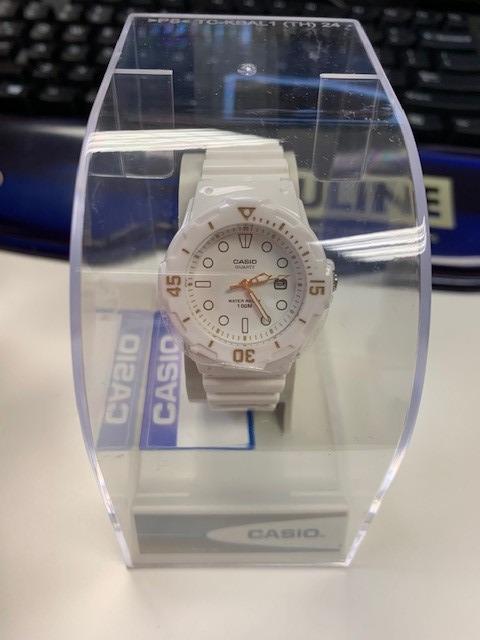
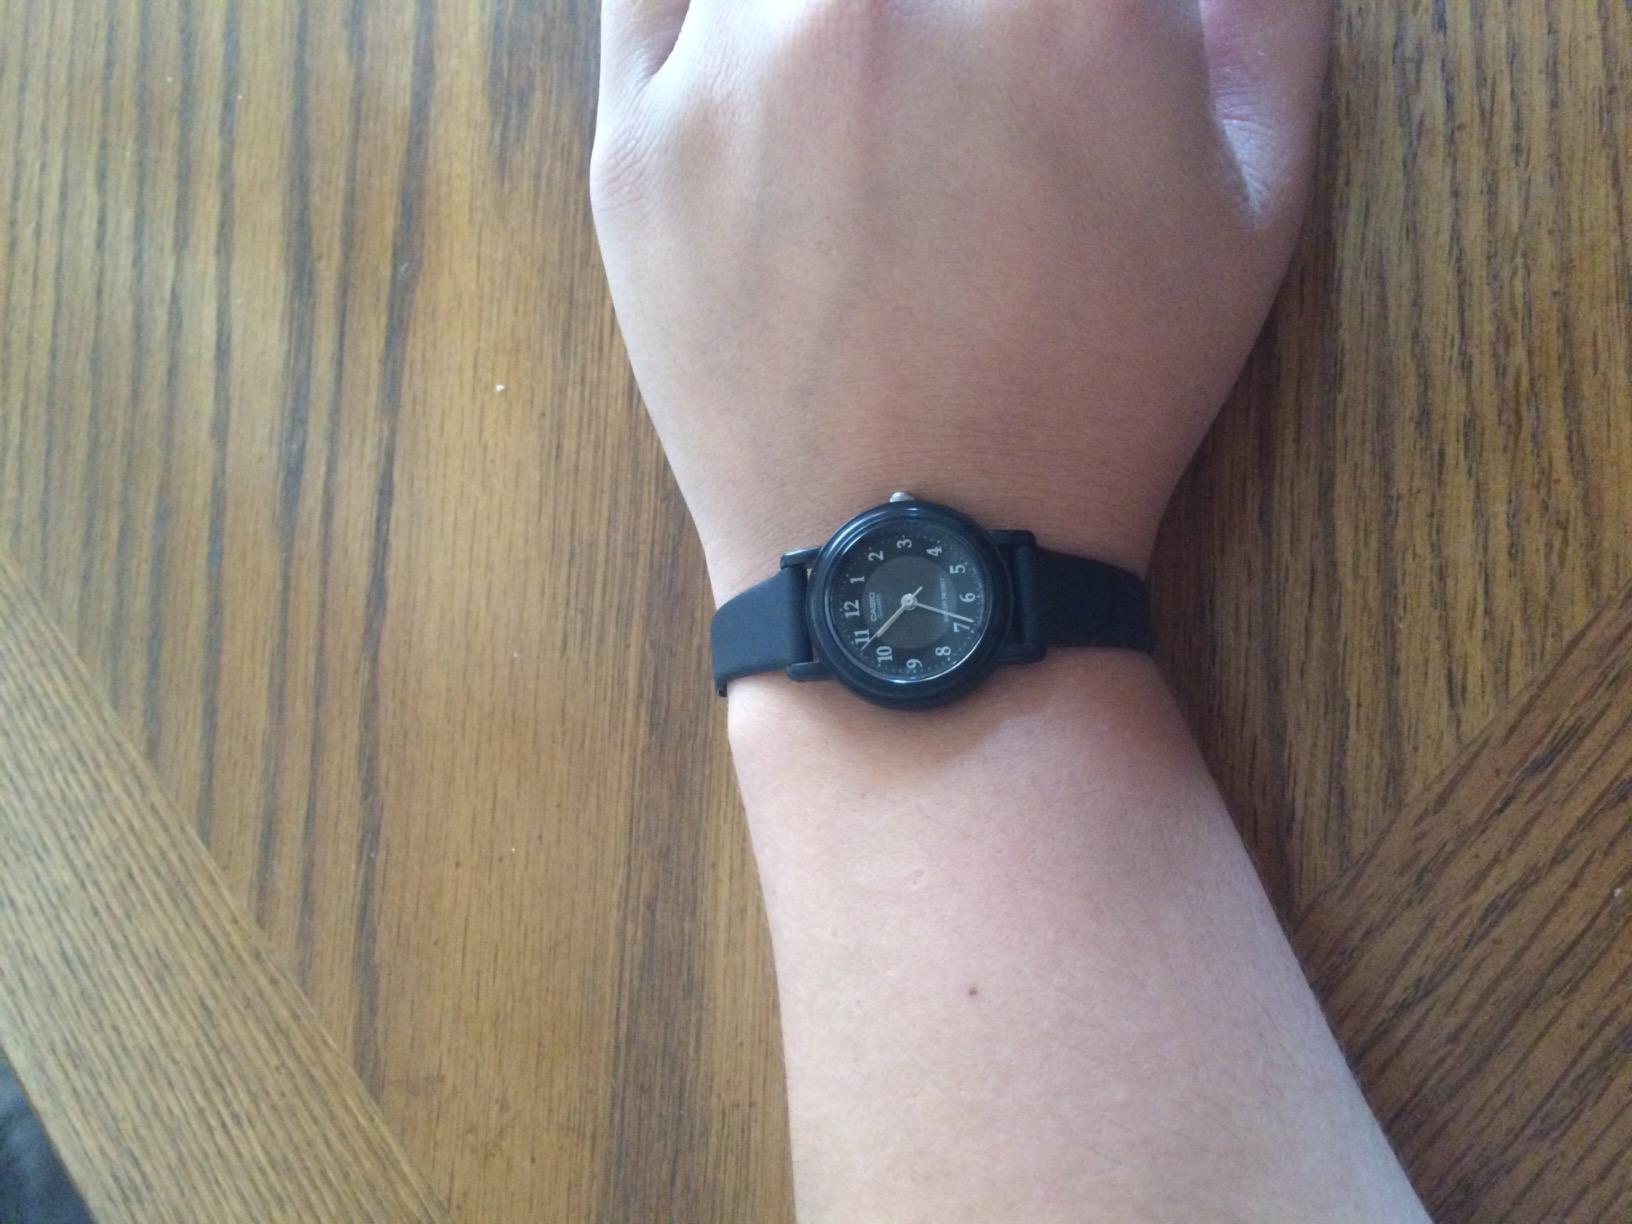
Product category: accessories_watch
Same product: no